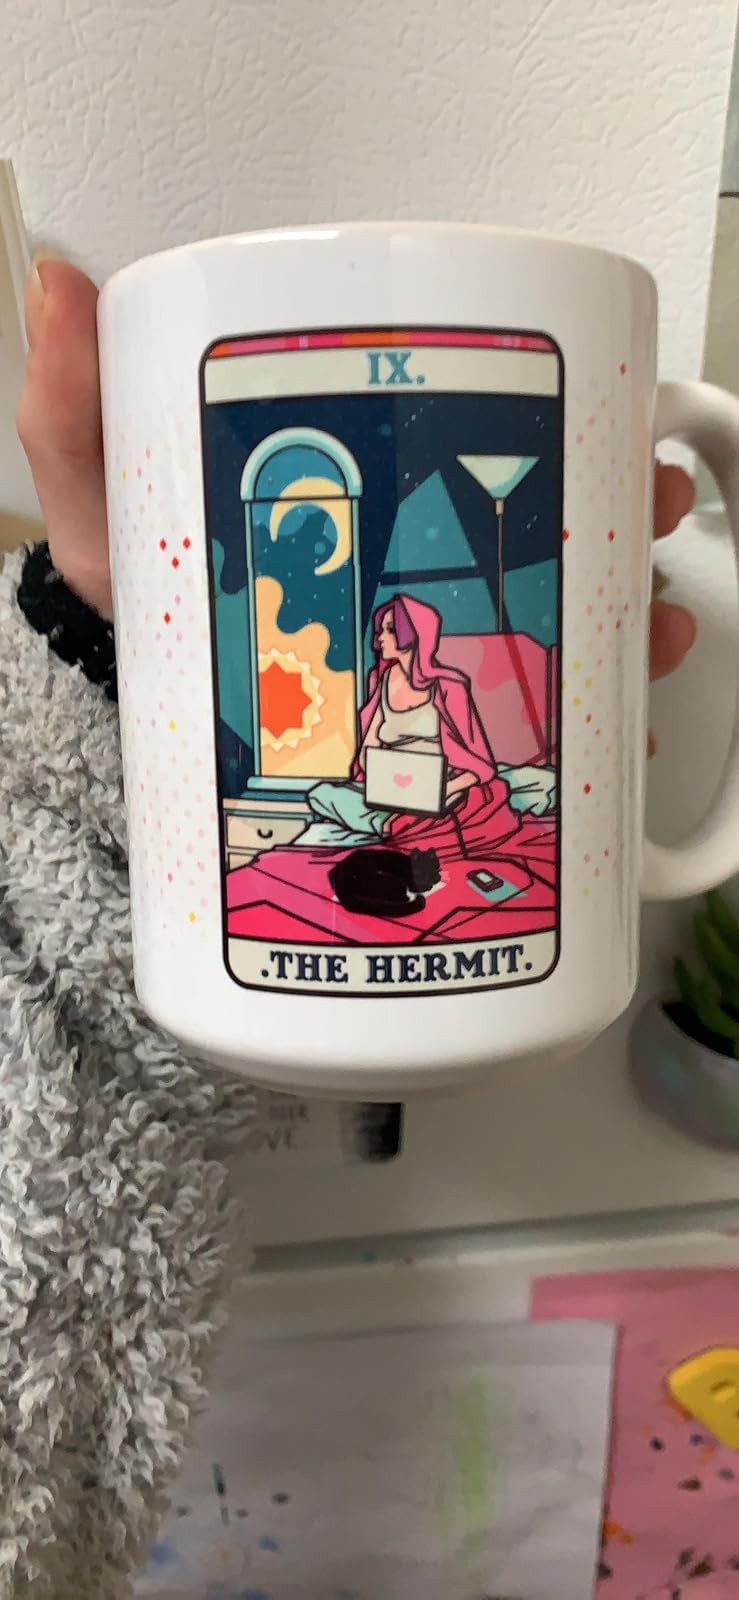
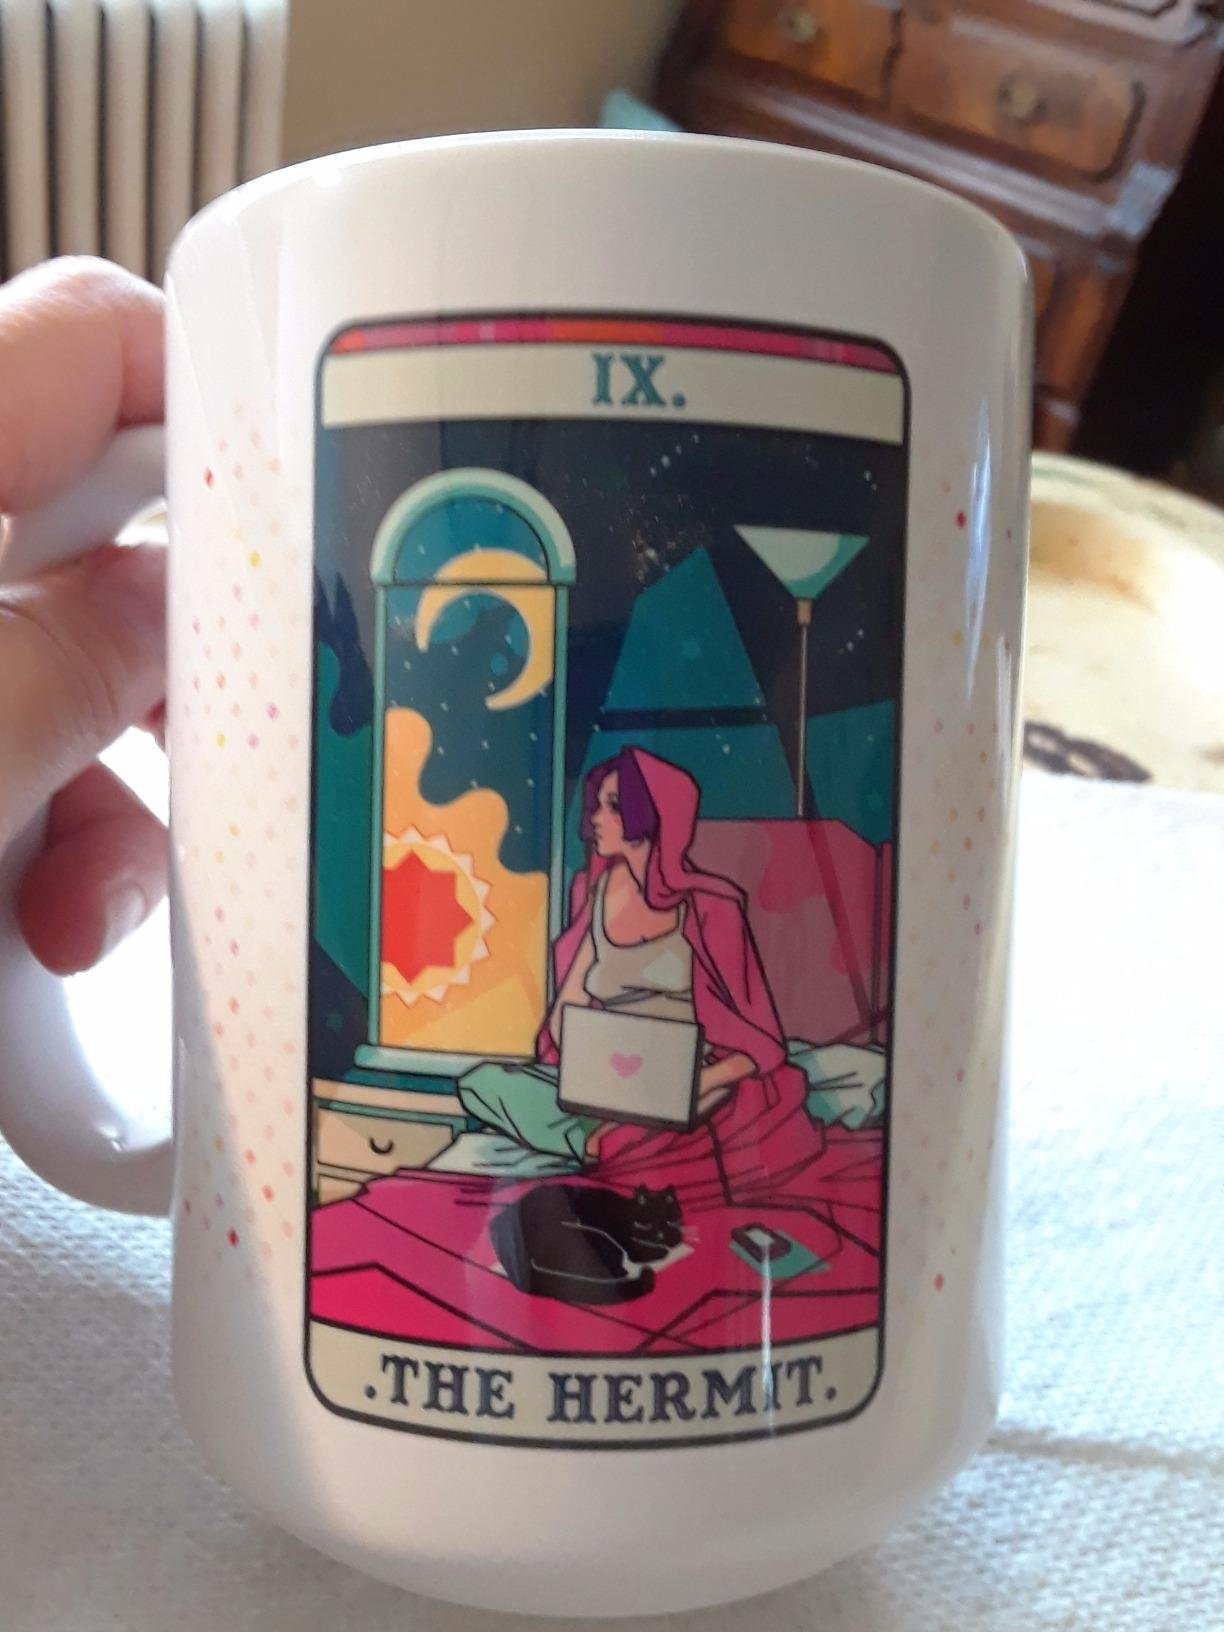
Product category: items_mug
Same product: yes